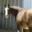
Label: horse